Peter Hultqvist

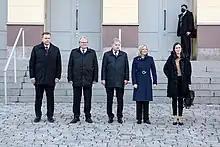
Hultqvist with Finnish Defence Minister Antti Kaikkonen, Finnish President Sauli Niinistö, Finnish Prime Minister Sanna Marin and Swedish Prime Minister Magdalena Andersson in Helsinki, 5 March 2022

During his time in office, Hultqvist has engineered a range of joint training exercises with NATO, such as the cold weather exercise Northern Wind, which was held in Sweden in March 2019.